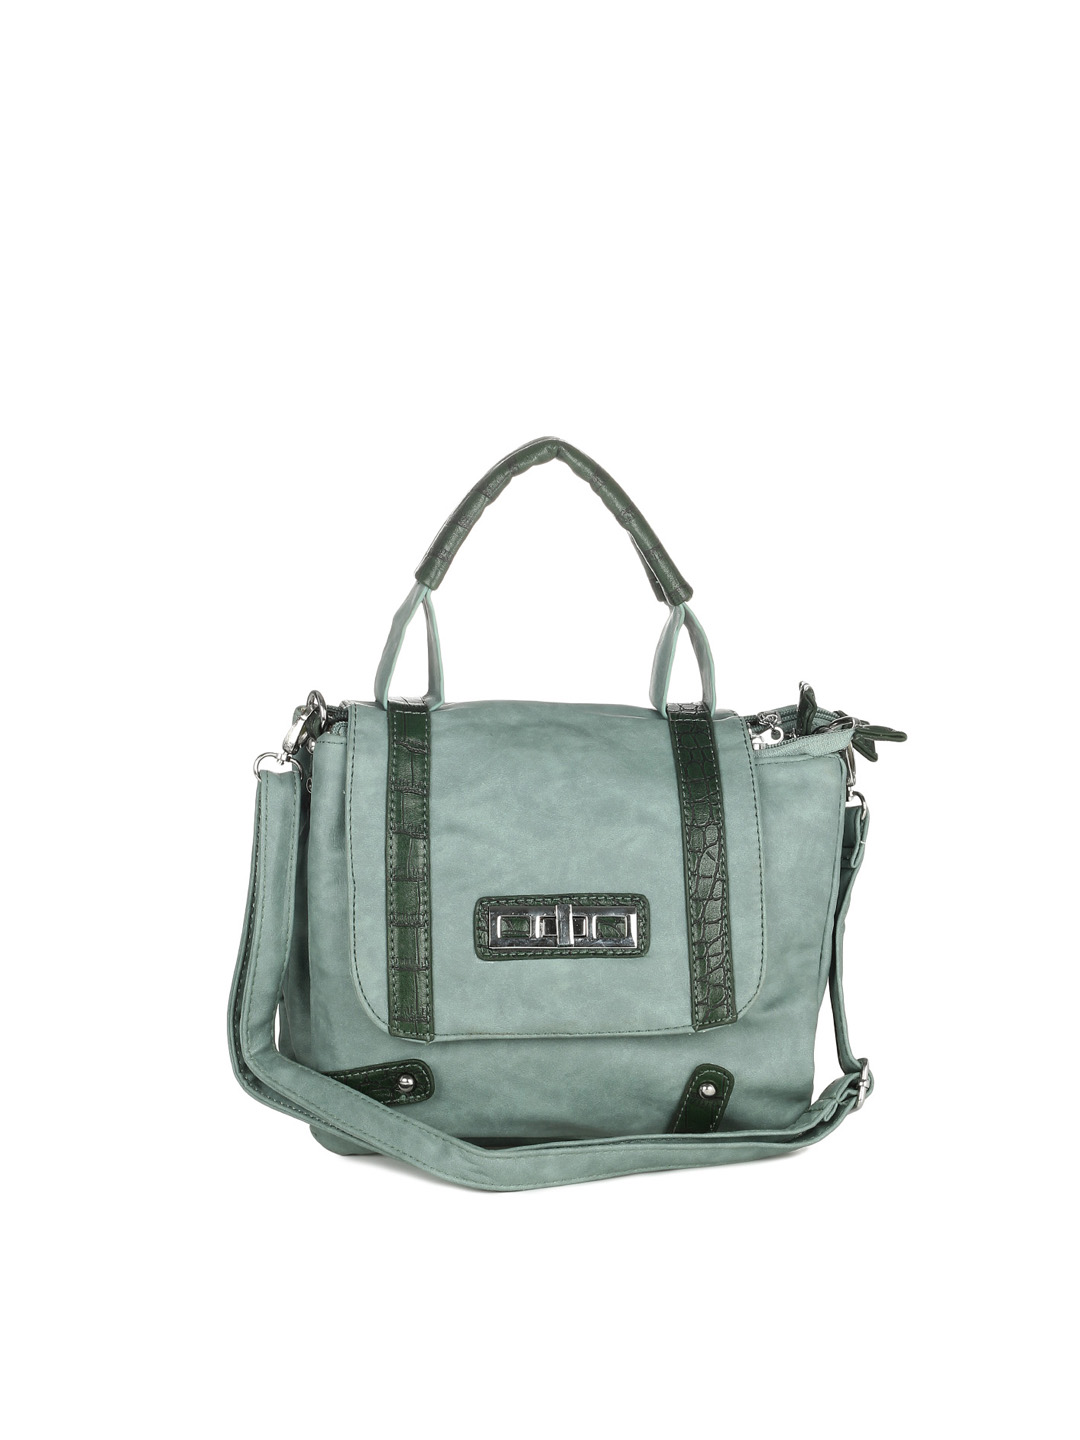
Kiara Women Green Handbag
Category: Accessories / Bags / Handbags
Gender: Women
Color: Green
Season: Summer 2012
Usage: Casual